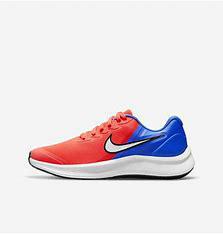
Brand: Nike
Model: Star Runner 3